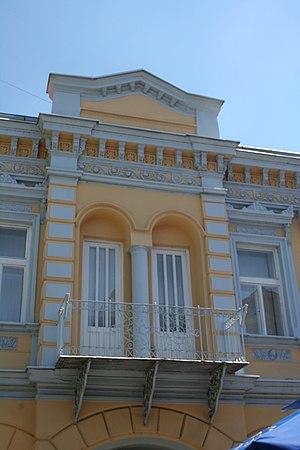
La maison Katić et galerie Mića Popović à Loznica se trouve à Loznica, dans le district de Mačva, en Serbie. Elle est inscrite sur la liste des monuments culturels protégés de la République de Serbie.